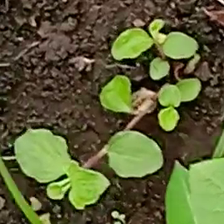
Weed species: Kena_(Commplina_benghalensio)